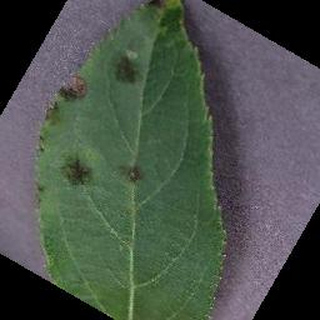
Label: apple_apple_scab